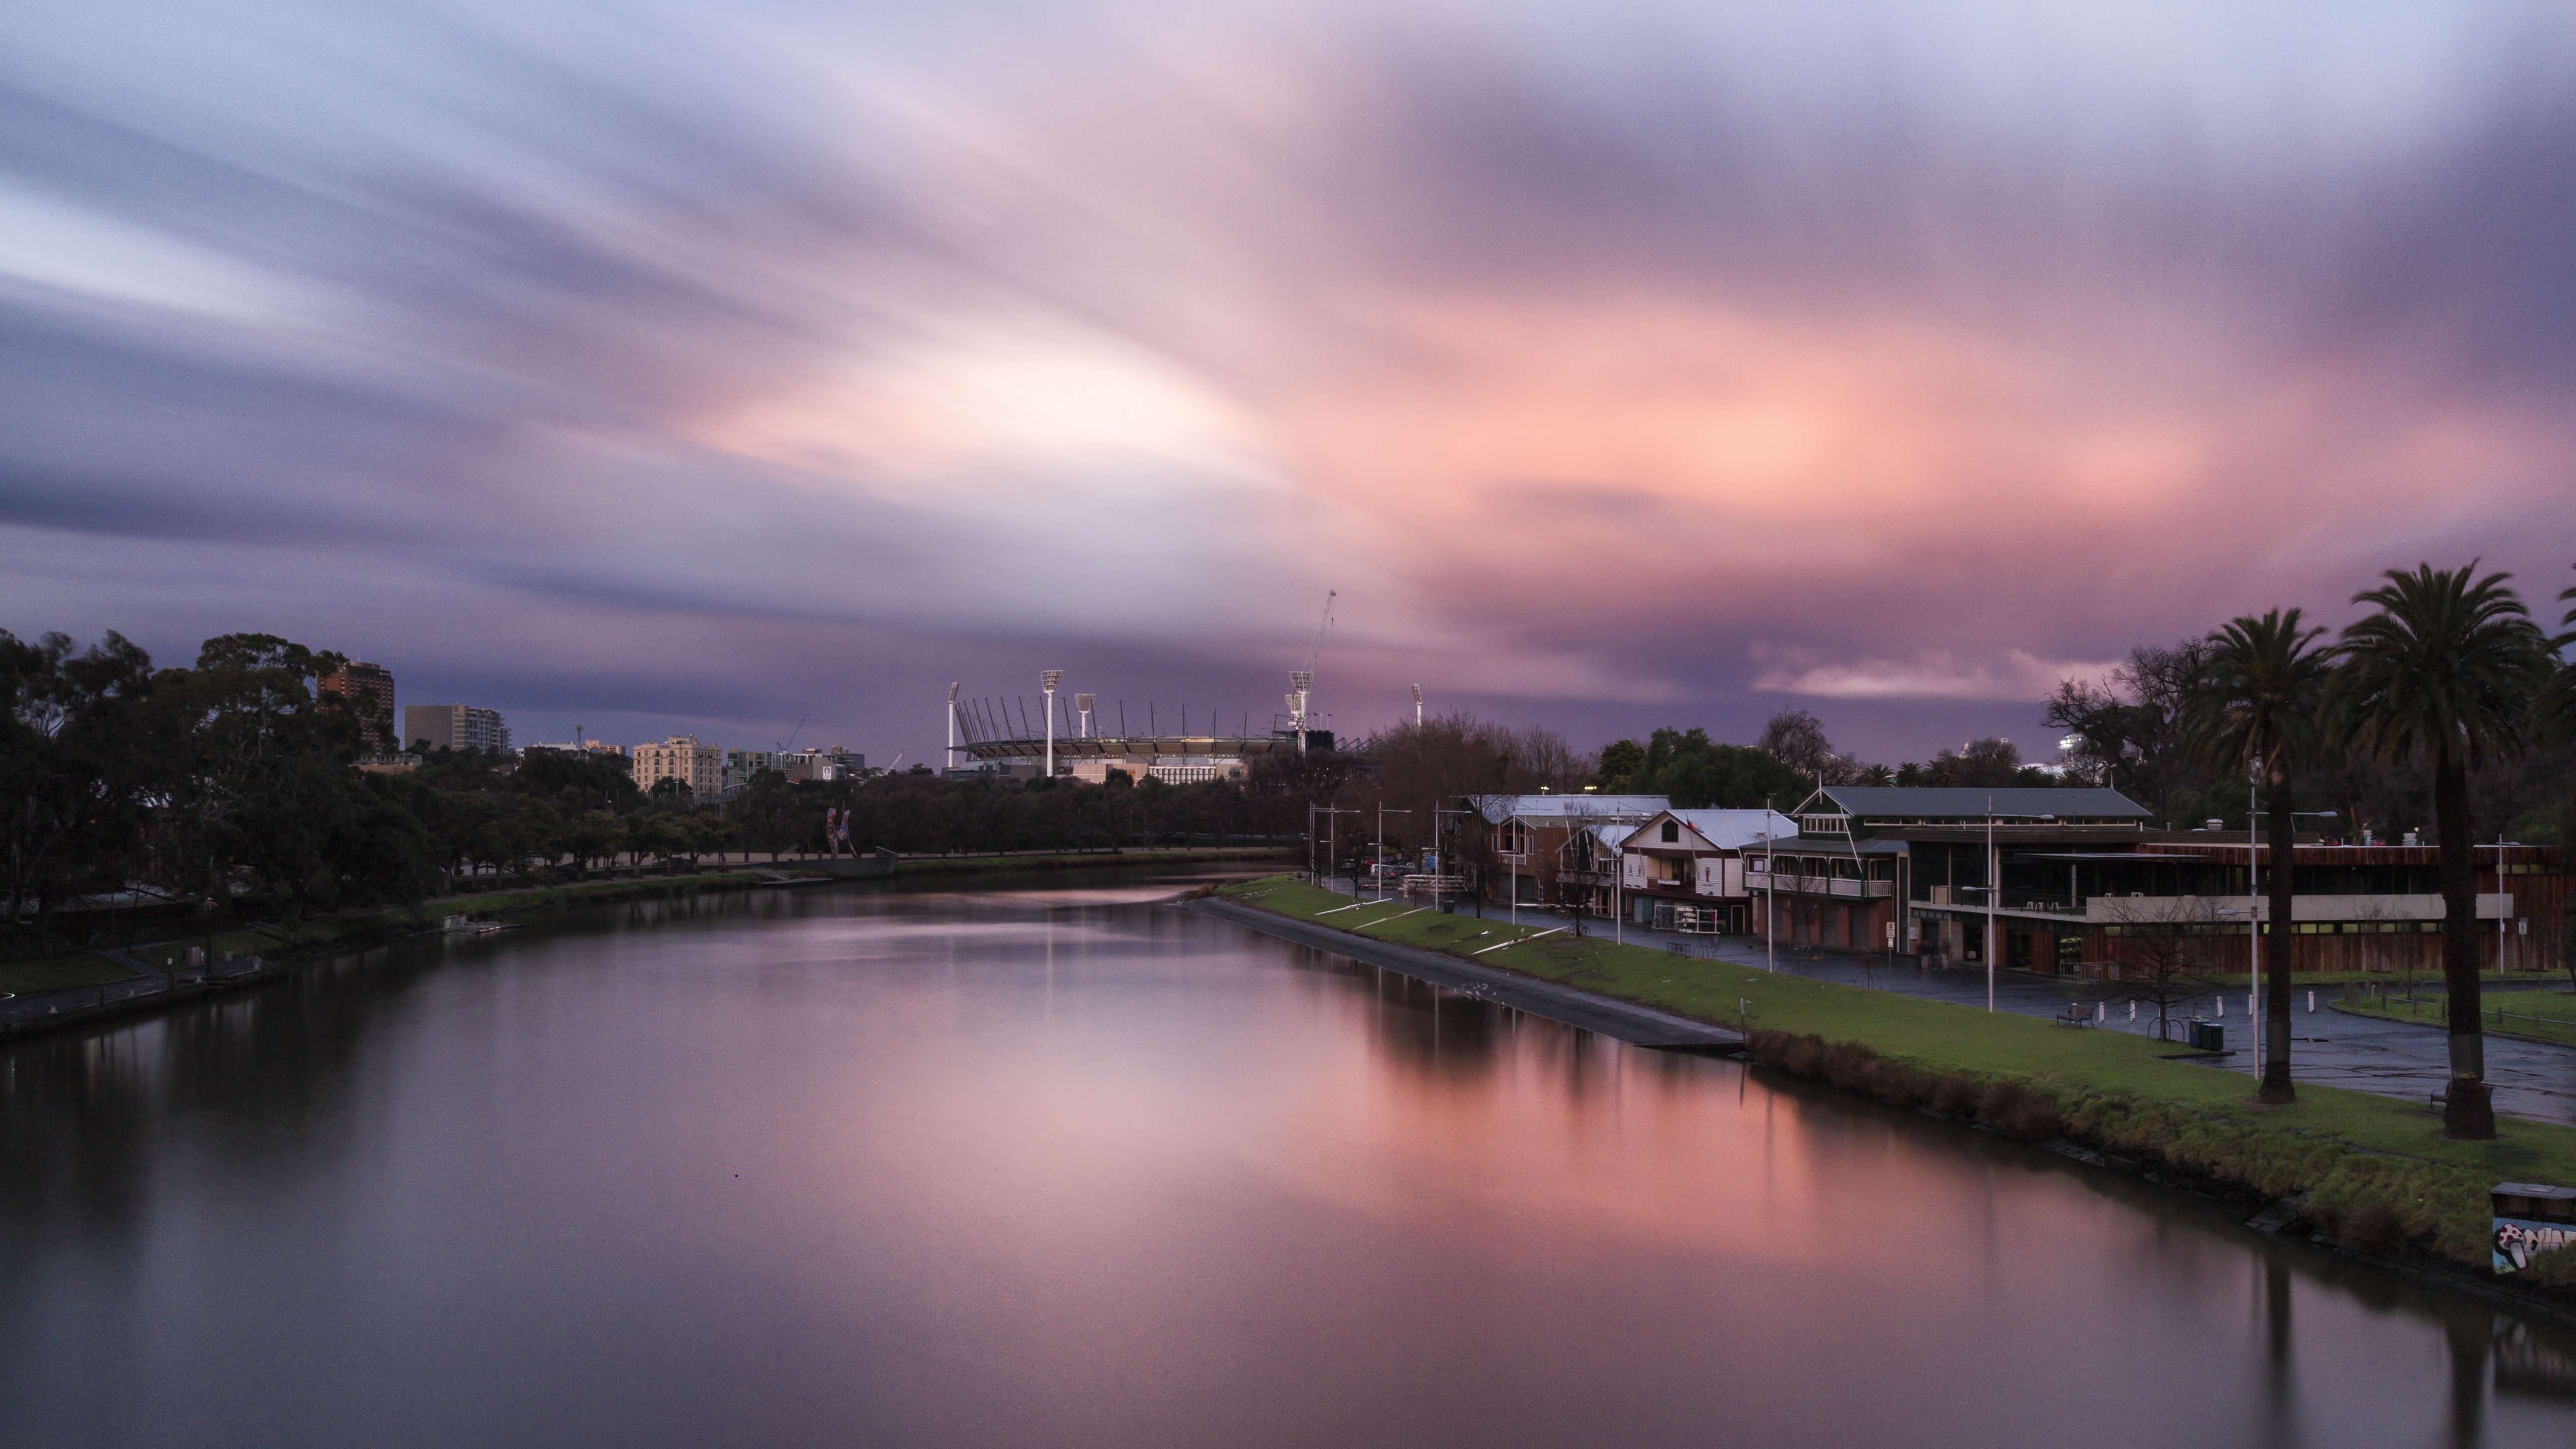
landscape, water, horizon, cloud, architecture, sky, sunrise, sunset, skyline, night, sunlight, morning, building, dawn, city, urban, river, canal, cityscape, panorama, travel, dusk, evening, reflection, scenic, tourism, waterway, body of water, australia, victoria, melbourne, cbd, destination, melbourne skyline, yarra, melbourne city, urban area